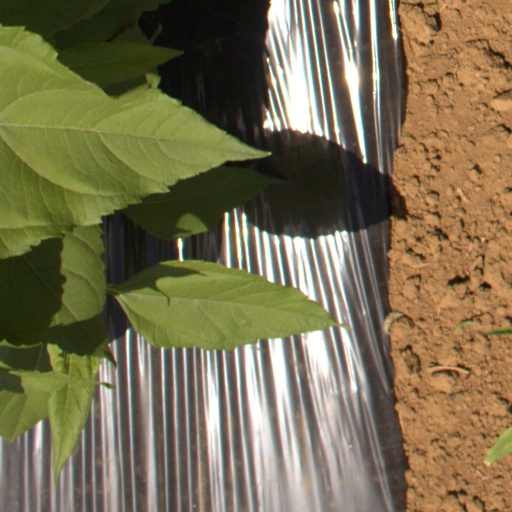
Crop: Jerusalem artichoke